Afzal-ul Amin

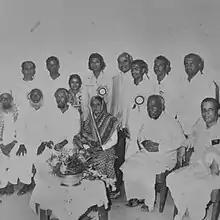
Amin seated in between the former Prime Minister of India, Indira Gandhi and the former chief minister of Odisha, Janaki Ballabh Patnaik at the Indian National Congress delegation meeting with Odia leaders.

Amin amplified and made significant contributions to the Bhudan movement in Odisha. During this time, four among the most prominent Chief ministers of Odisha, Biren Mitra, Nandini Satpathy, J.B. Patnaik & Biju Patnaik visited him at his residence. He served as the chairman in many emergency committees formed to help the people in the flood affected areas, during the floods in central Odisha.